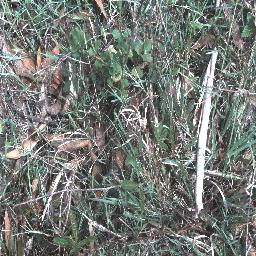
Label: negative